Eno Benjamin

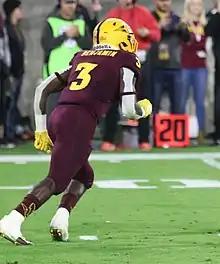
Benjamin with the Arizona State Sun Devils in 2019

Enotobong Benjamin (born April 13, 1999) is an American professional football running back. He played college football for the Arizona State Sun Devils and was selected by the Arizona Cardinals in the seventh round of the 2020 NFL draft.